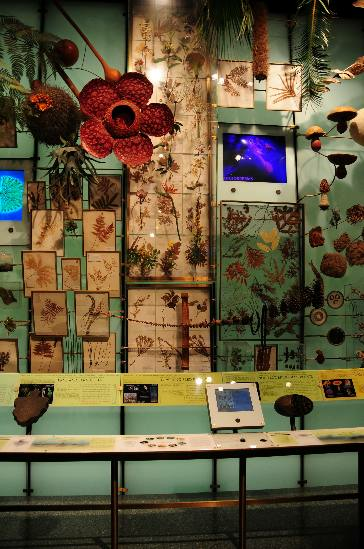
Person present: No